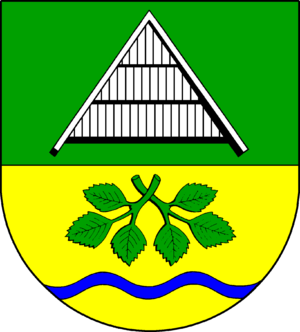
Böhnhusen est une municipalité allemande située dans le land du Schleswig-Holstein et dans l'arrondissement de Rendsburg-Eckernförde. En 2015, sa population est de 291 habitants.